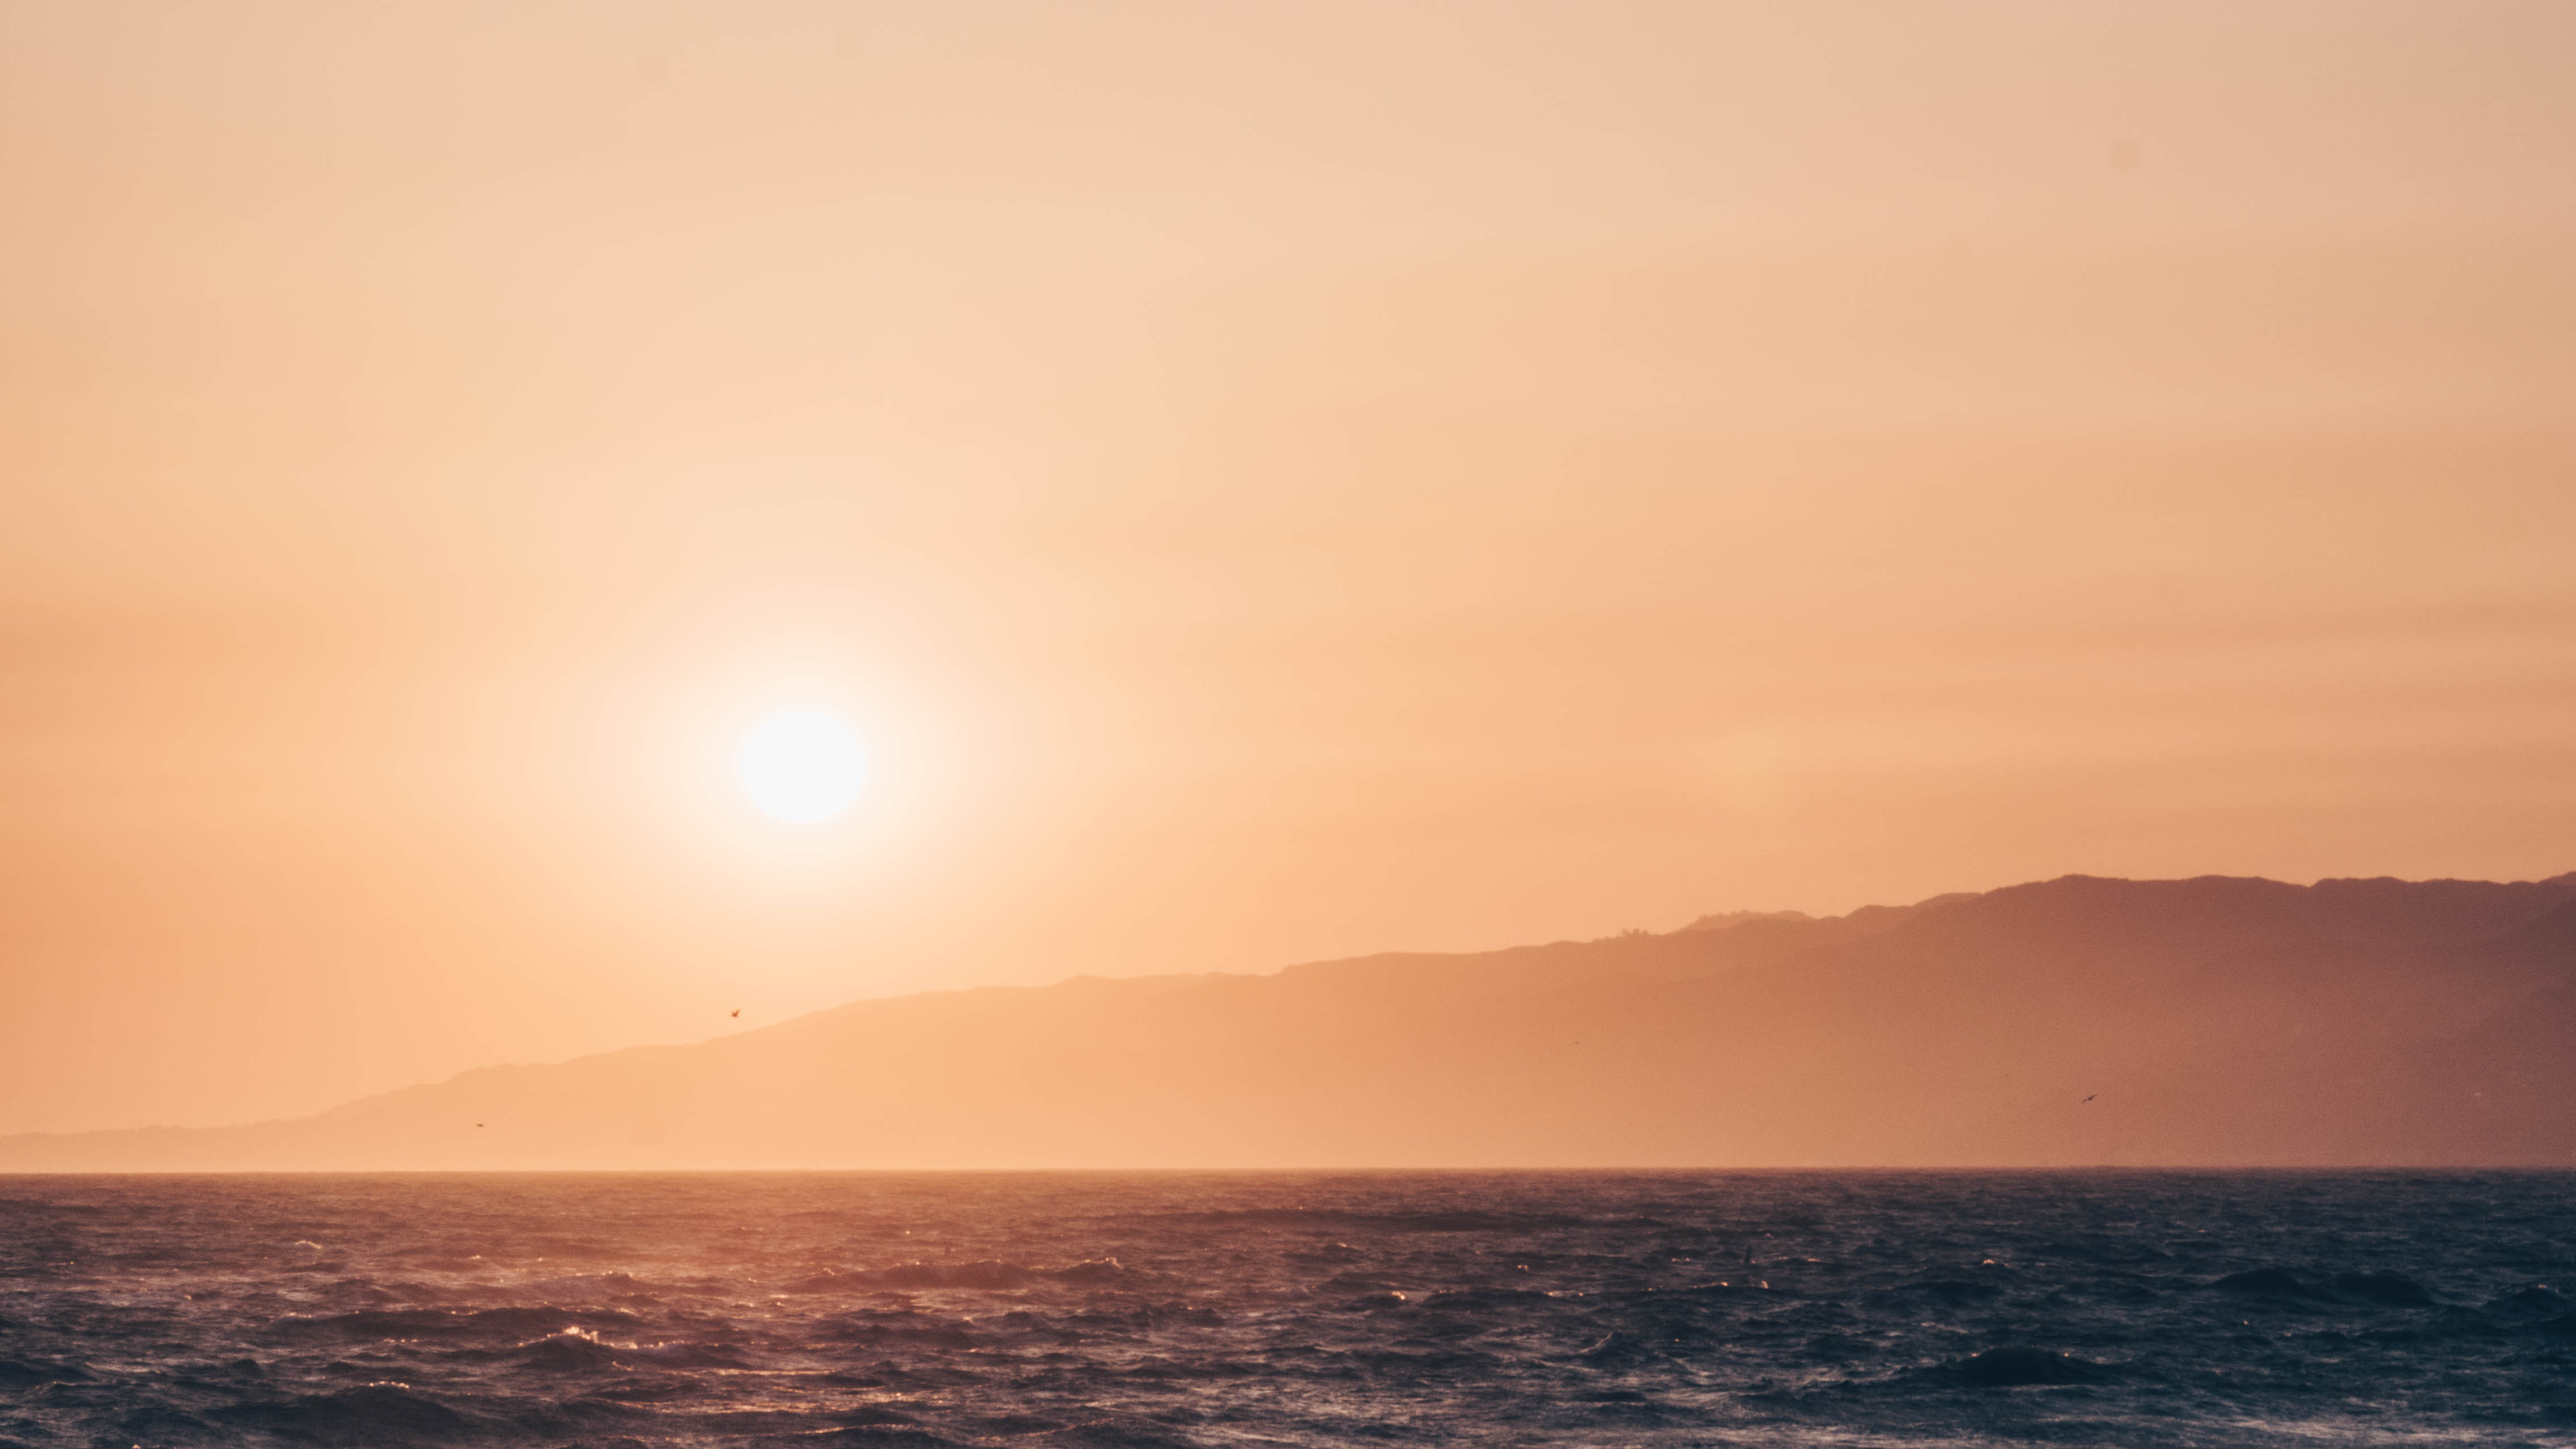
beach, sea, coast, ocean, horizon, mountain, sun, sunrise, sunset, sunlight, morning, wave, dawn, dusk, evening, cape, afterglow, atmospheric phenomenon, wind wave